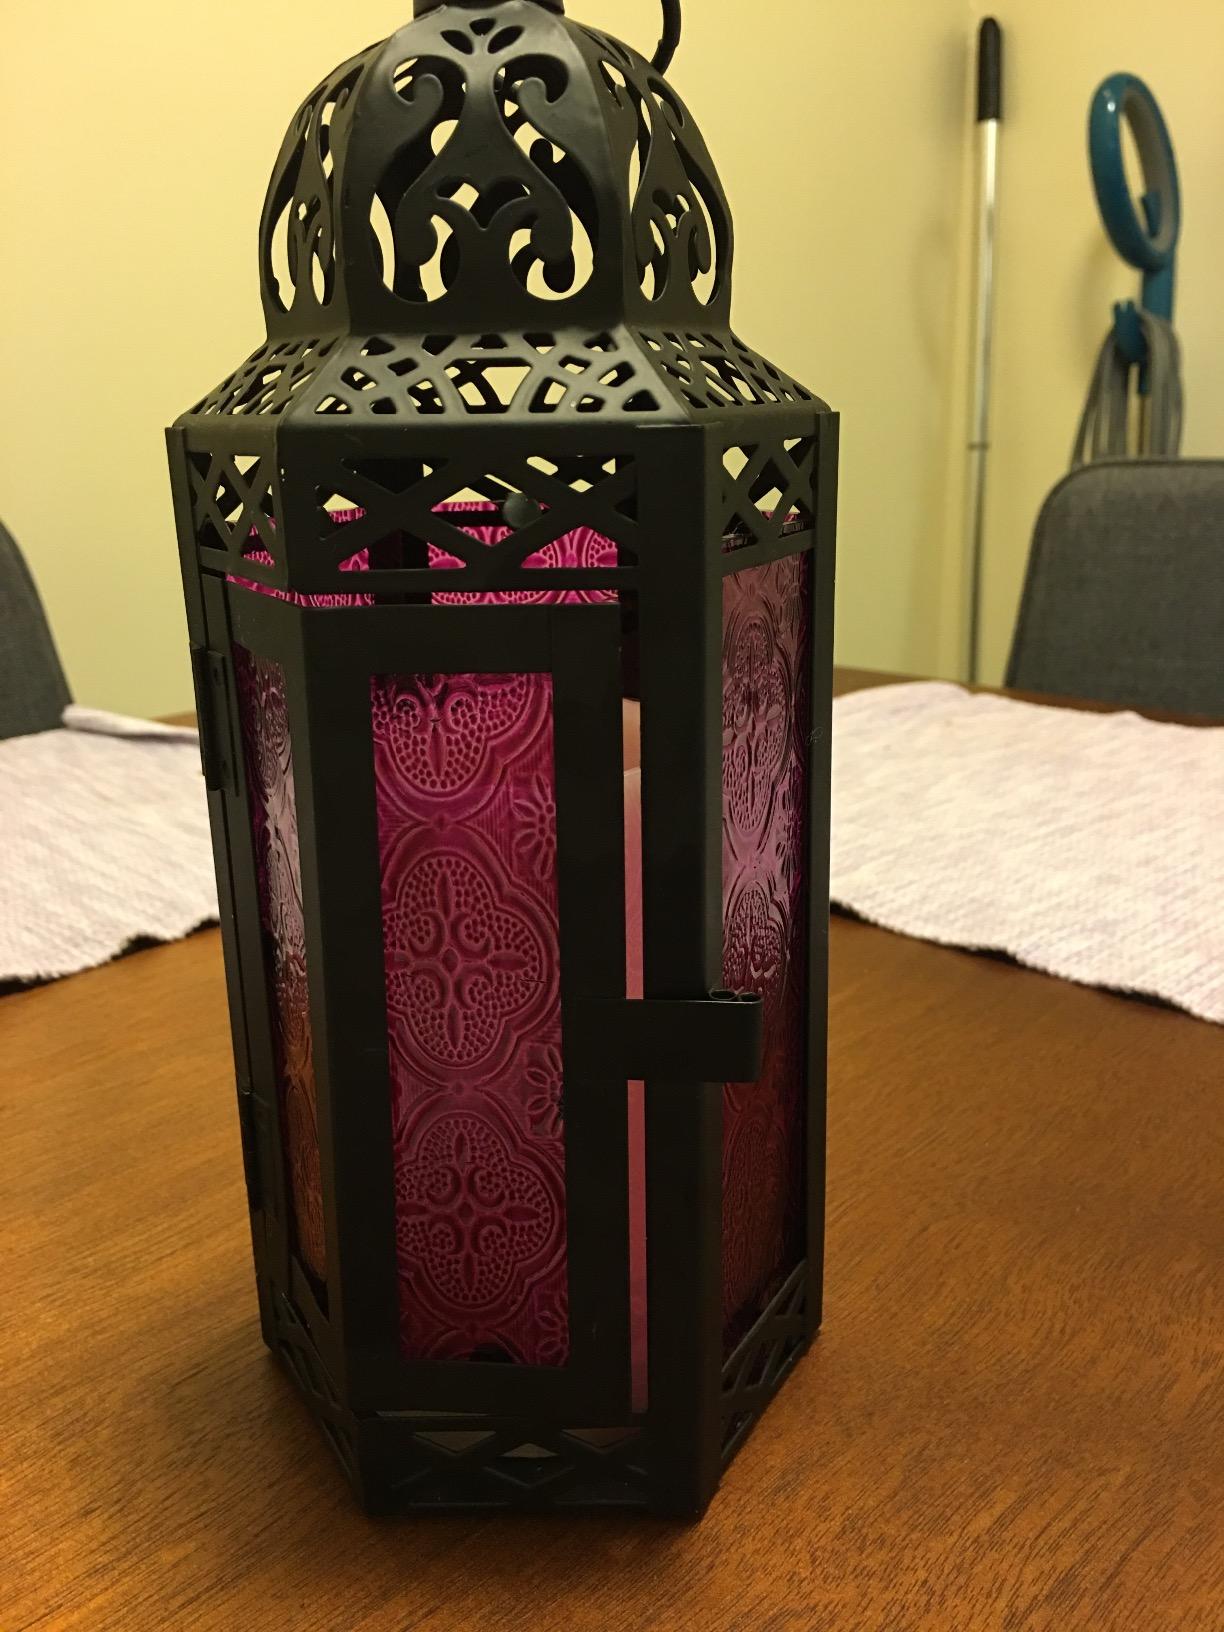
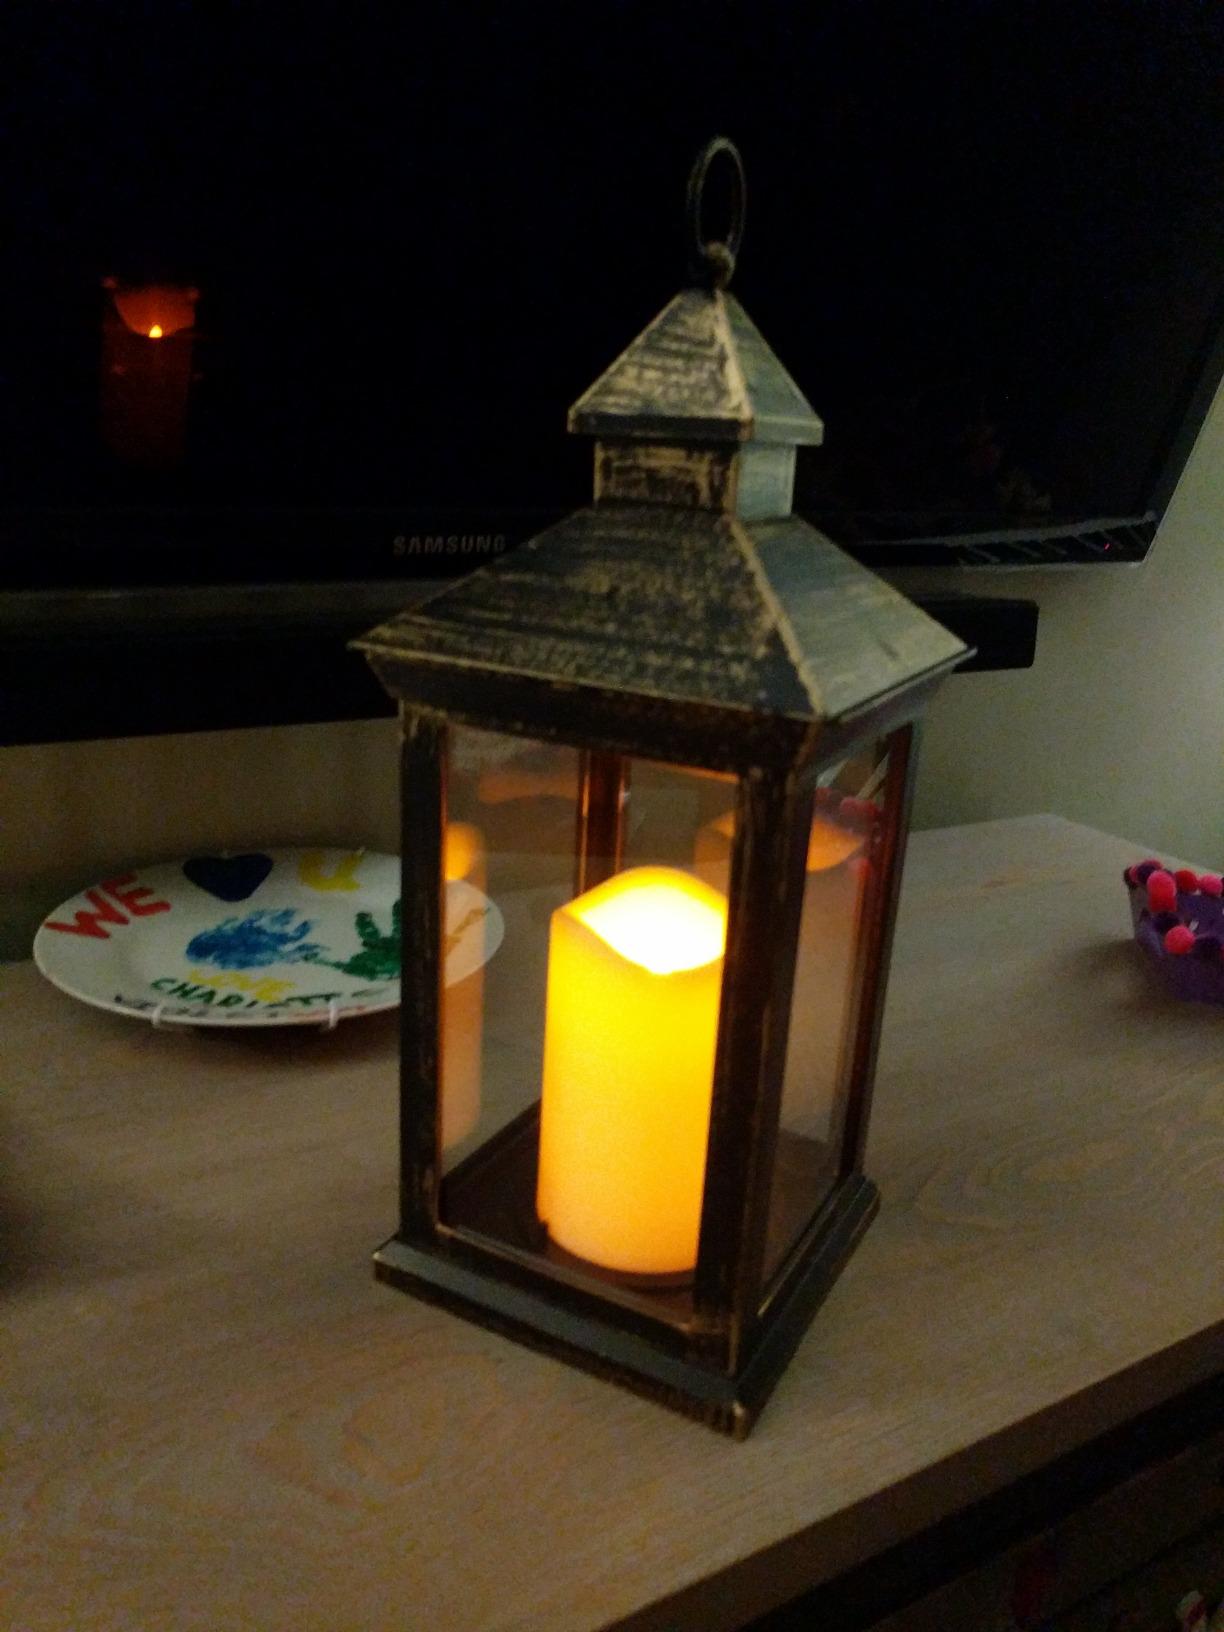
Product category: lantern
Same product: no